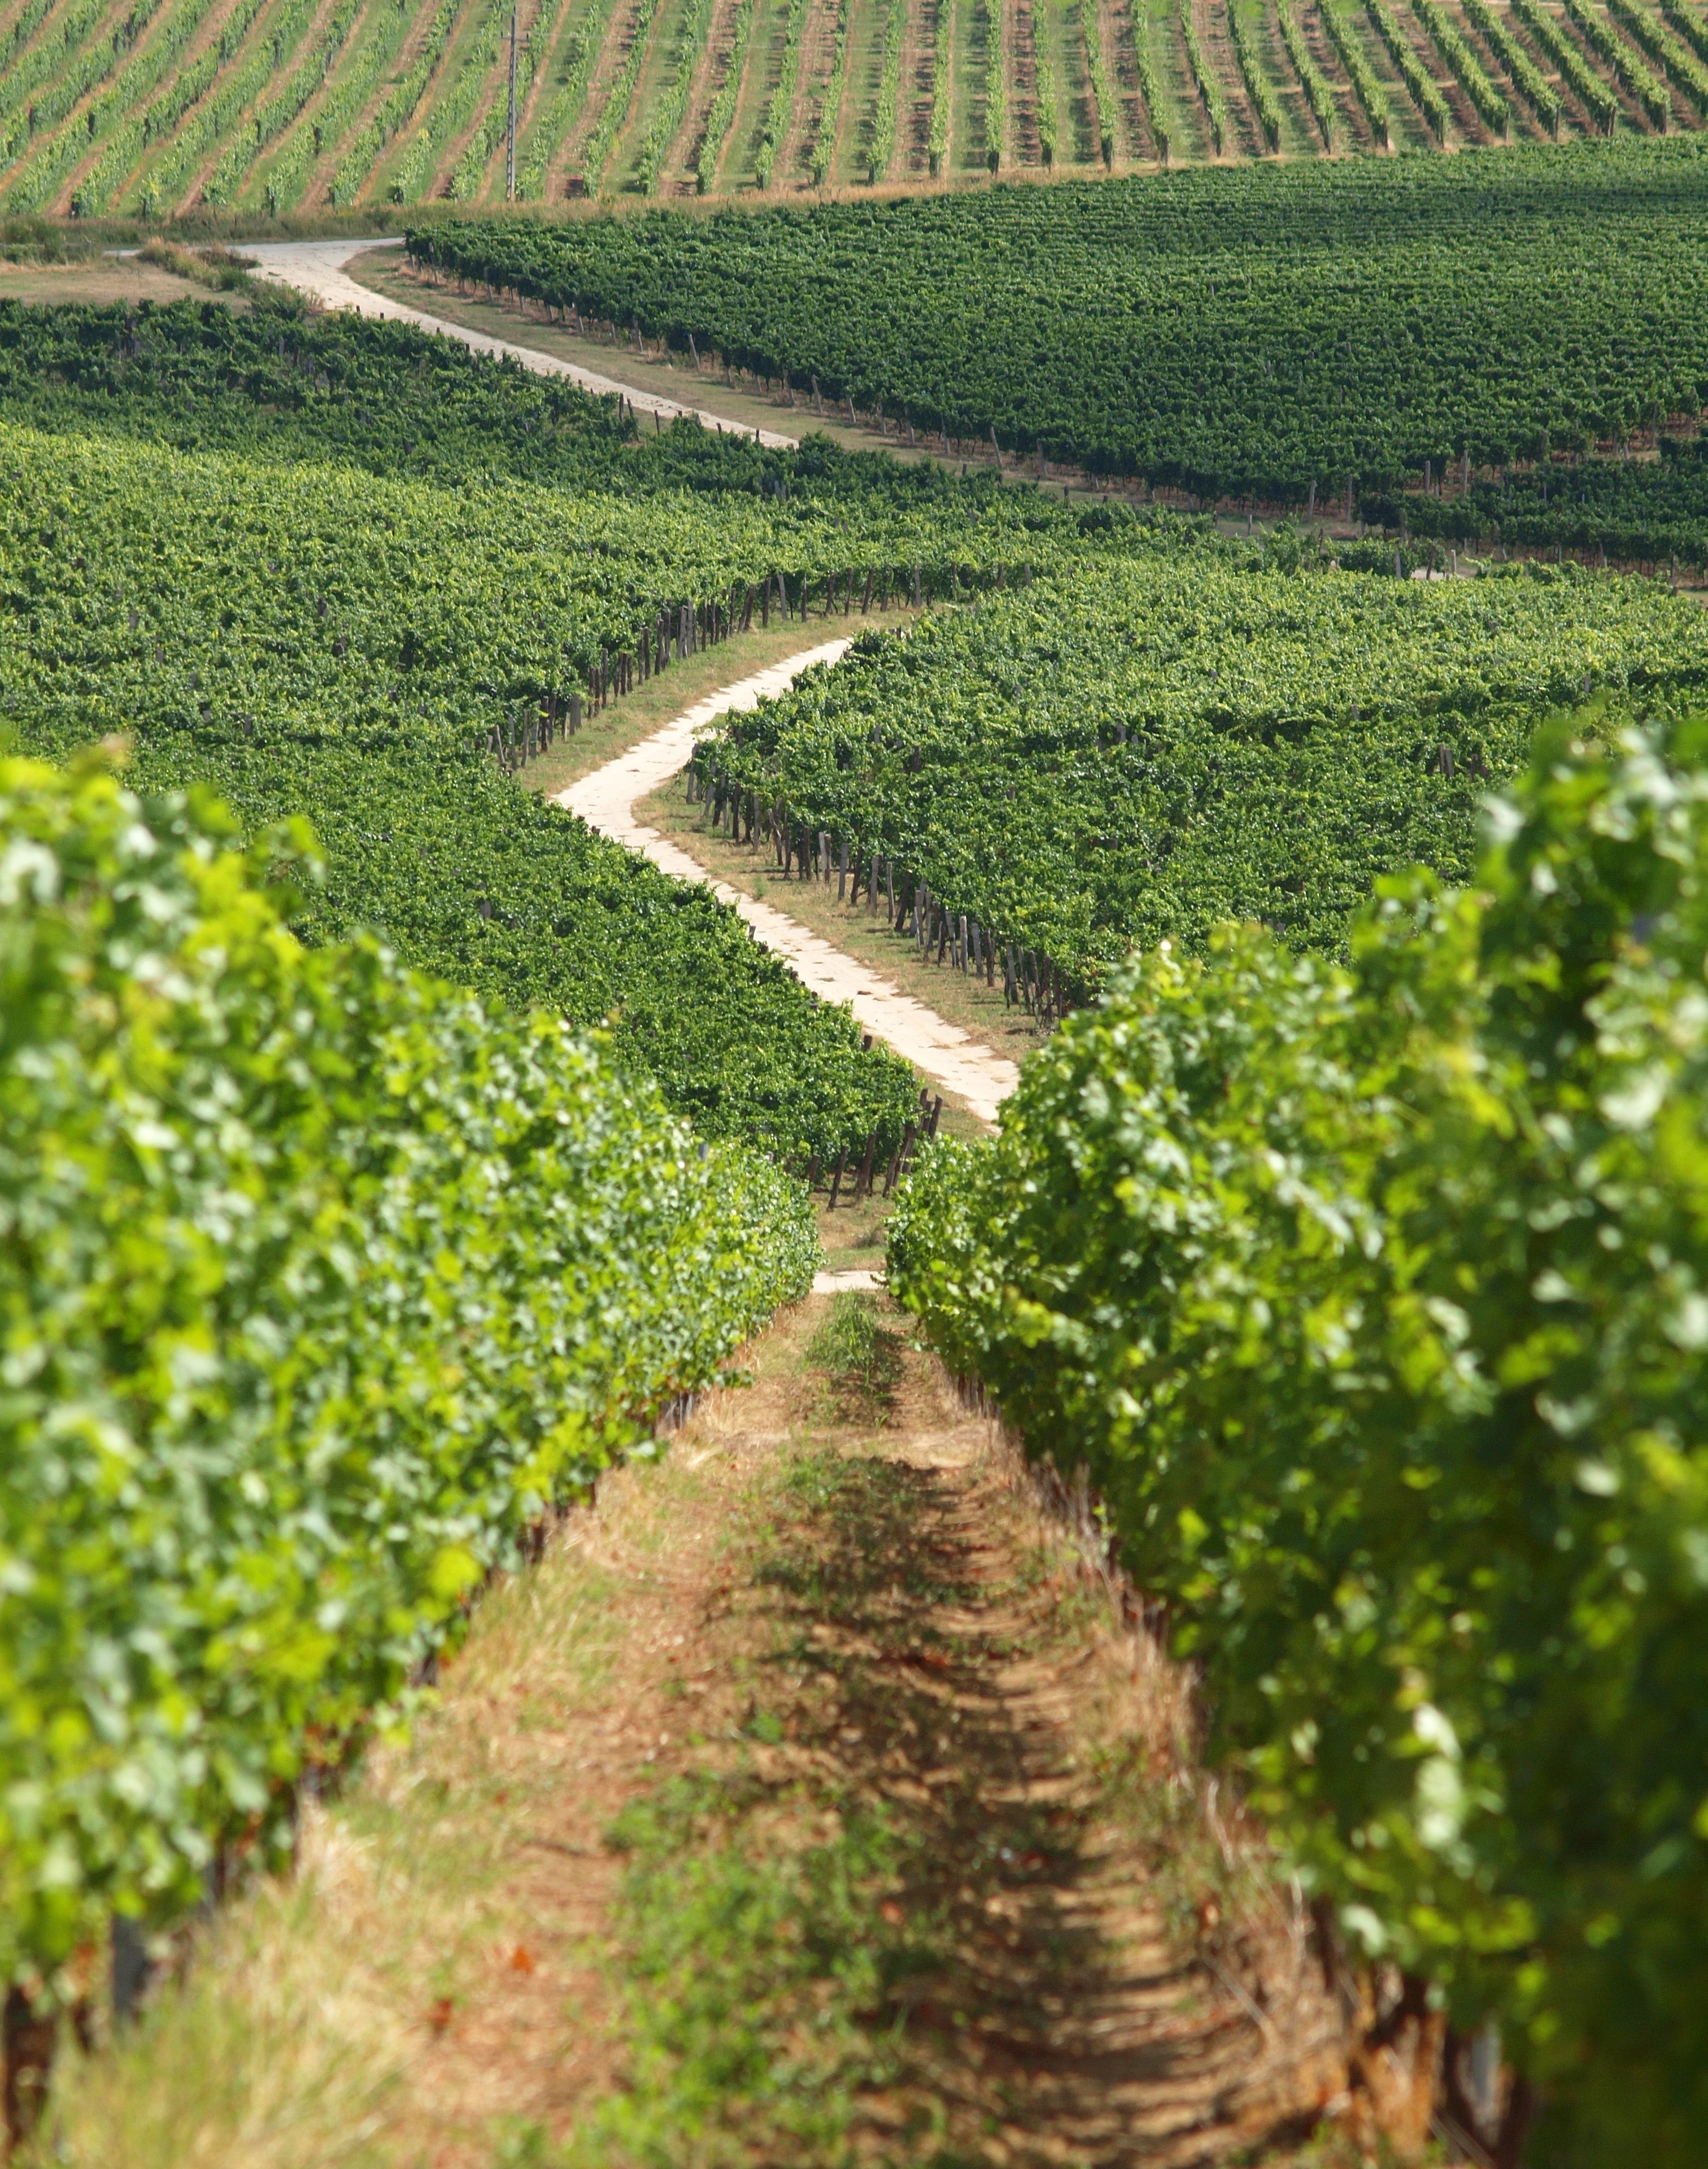
tree, grape, vineyard, field, farm, green, crop, agriculture, plantation, court, wine region, kishars ny, baranya, vill ny